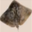
Label: ray